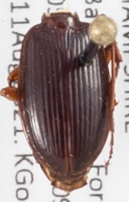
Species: Synuchus impunctatus
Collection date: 2021-08-11
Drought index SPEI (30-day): -0.064
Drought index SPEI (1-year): -1.01
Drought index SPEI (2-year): -0.492